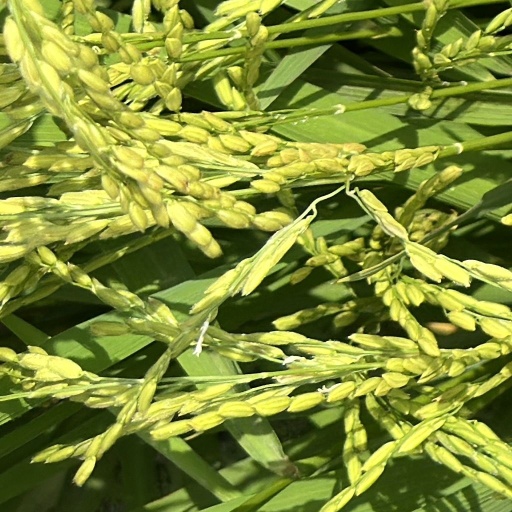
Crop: rice